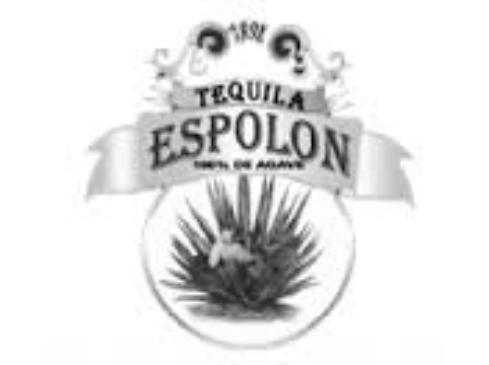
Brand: Espolon
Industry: Food